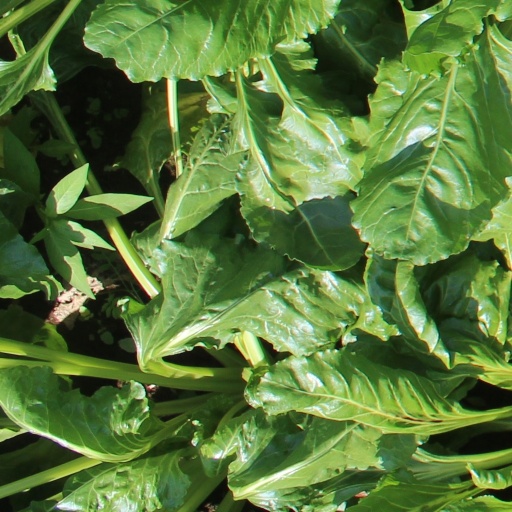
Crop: sugar beet